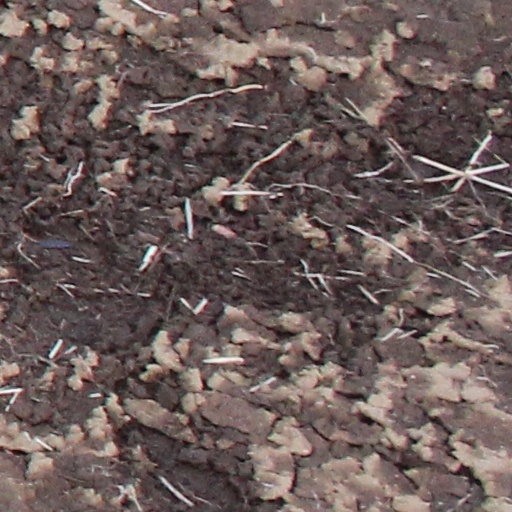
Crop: wheat